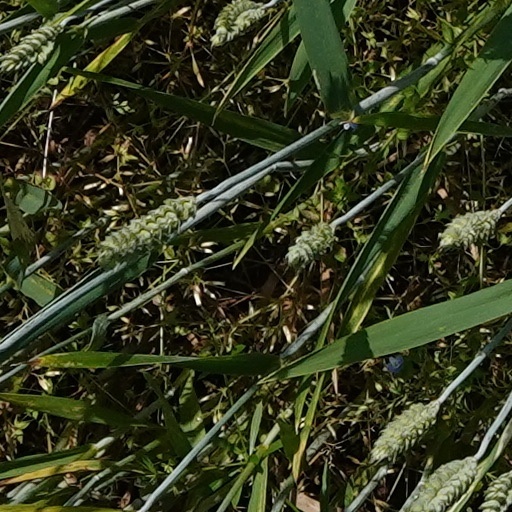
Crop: wheat